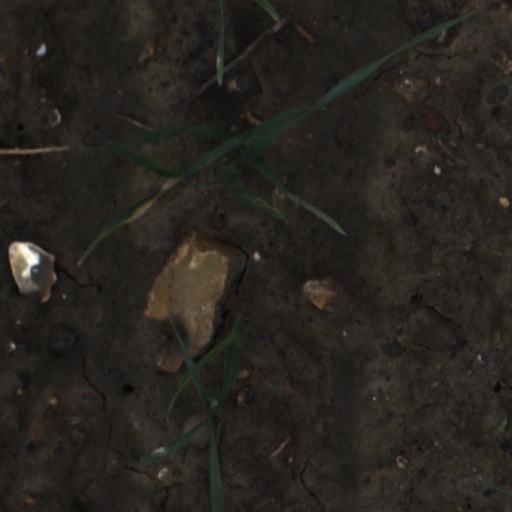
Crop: wheat